Brenzikofen railway station

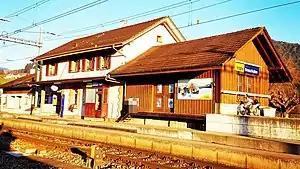
The station building in 2016

Brenzikofen railway station is a railway station in the municipality of Brenzikofen, in the Swiss canton of Bern. It is located on the standard gauge Burgdorf–Thun line of BLS AG. This station is served as a request stop by local trains only.